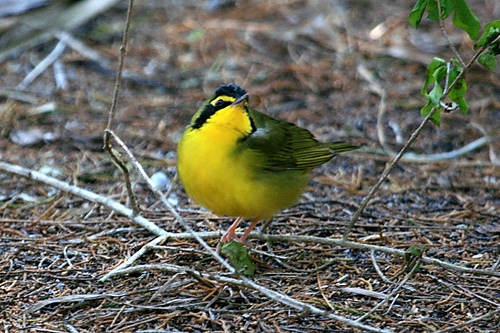
the bird is round with yellow feathers and green accents.
a small colorful bird with green coverts, green and black secondaries and rectrices, and a bright yellow throat, breast and belly, this bird additionally has a black crown and cheek patch.
a ground bird with a bright yellow chest, green wings and a black crown and eyebrow feather pattern.
yellow bird with a very small head and black and yellow striped on it's wings.
a small yellow bird with small patches of black on its head and wings.
the yellow breasted bird with a black nape has a short bill.
this bird has wings that are green and has a yellow bellya small yellow bird with yellow feathers in the body, a black head, a yellow circular spot around the eye, and black-and-yellow wings.
this bird has wings that are green and has a yellow belly
this bird has wings that are green and has a yellow belly
Species: Kentucky Warbler